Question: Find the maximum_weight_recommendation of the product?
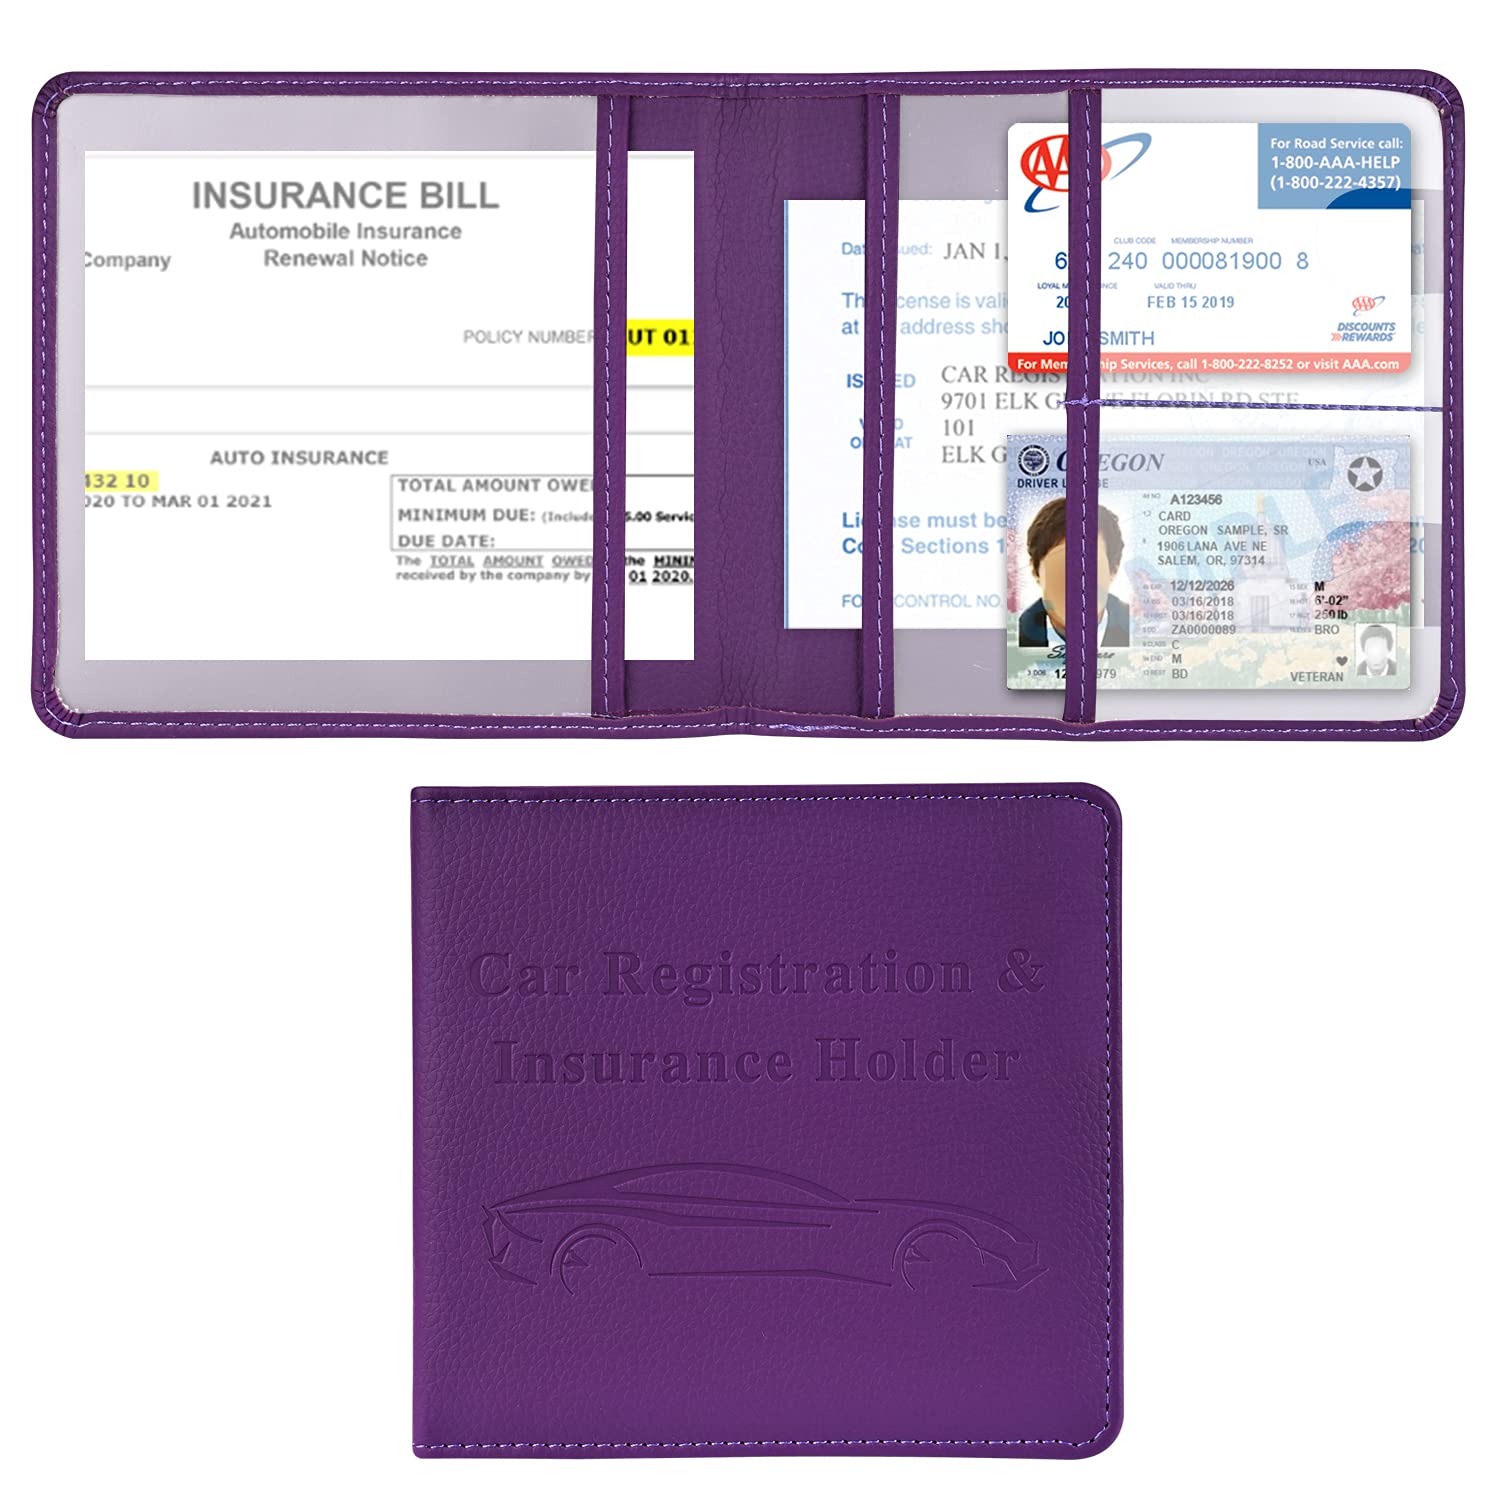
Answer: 250.0 pound